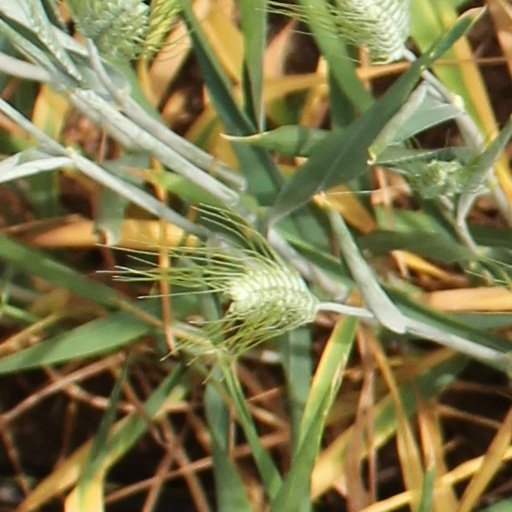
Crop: wheat